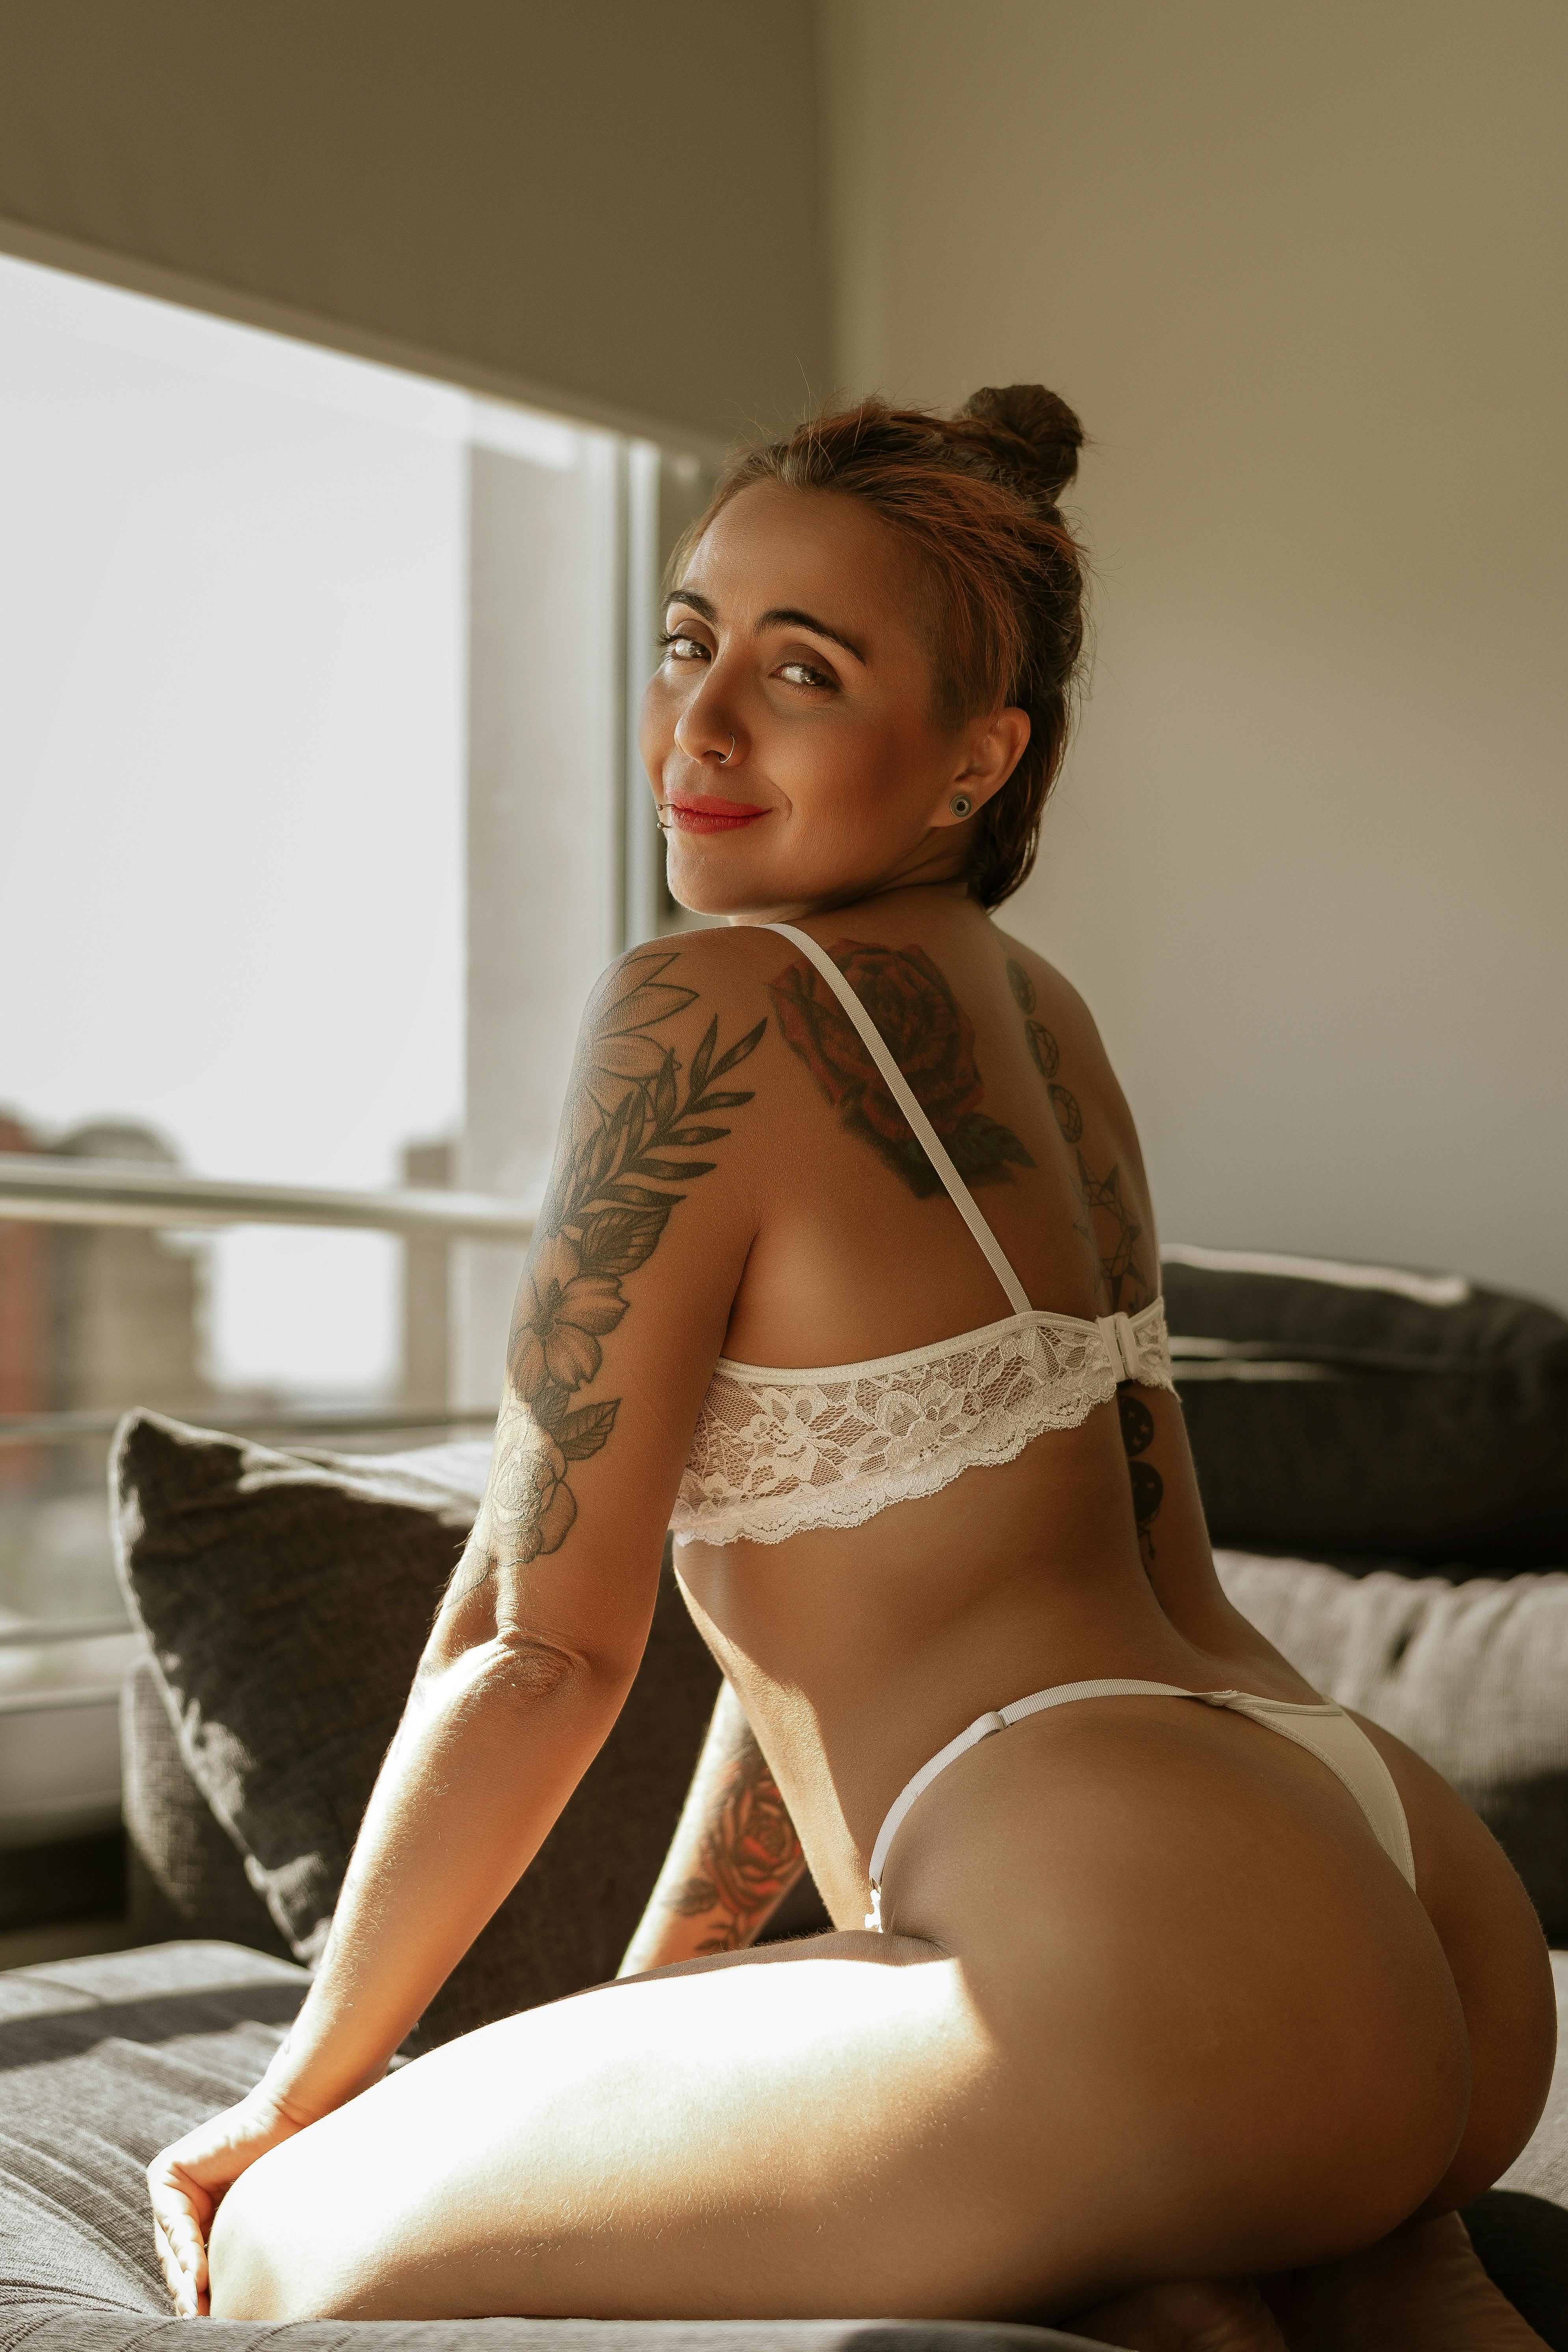
woman, thigh, undergarment, lingerie, model, waist, bra, tattoo, active undergarment, swimsuit, blond, art model, photo shoot, abdomen, lingerie top, bikini, hip, stomach, fetish model, swimsuit top, swimsuit bottom, briefs, stocking